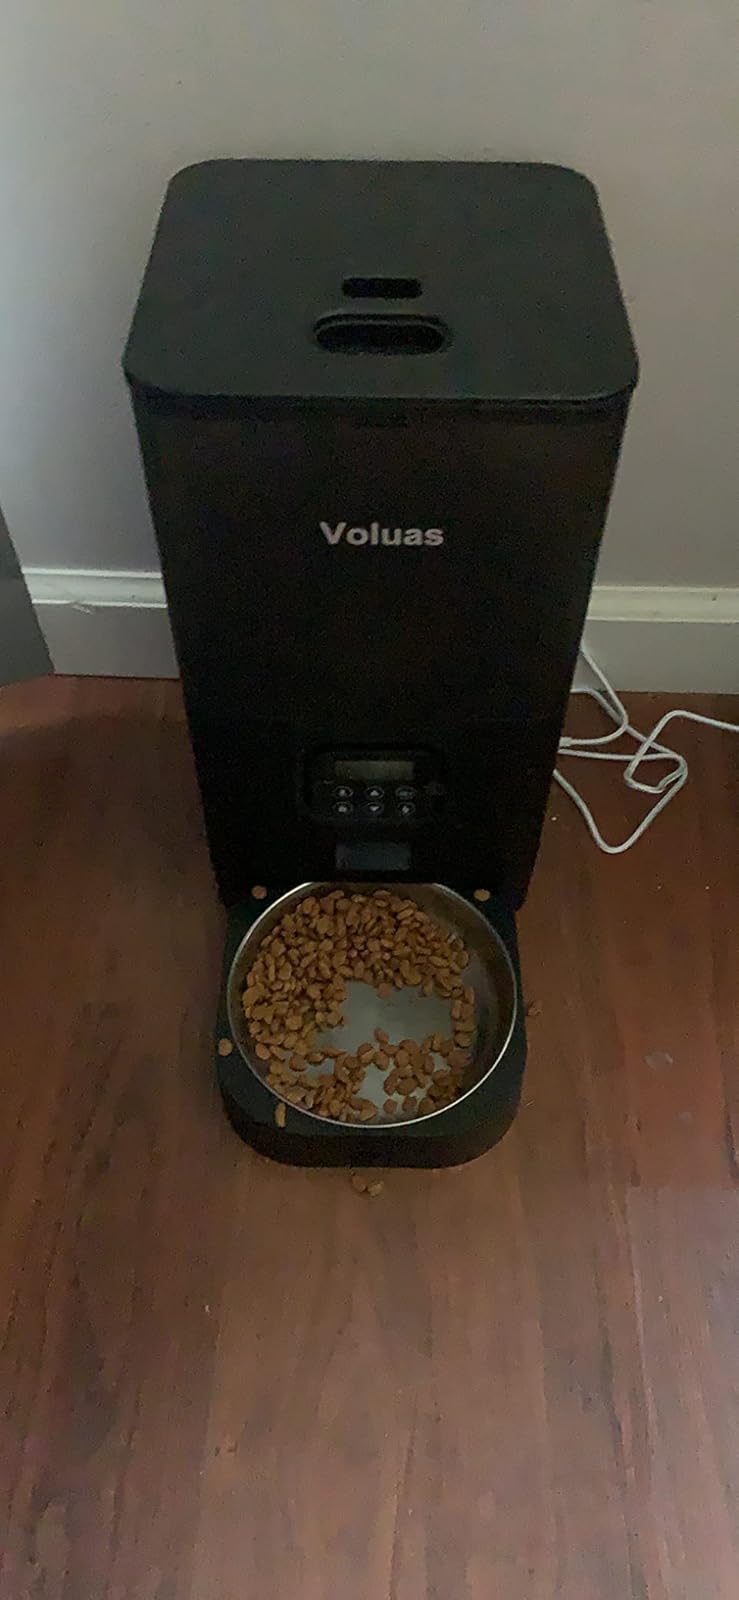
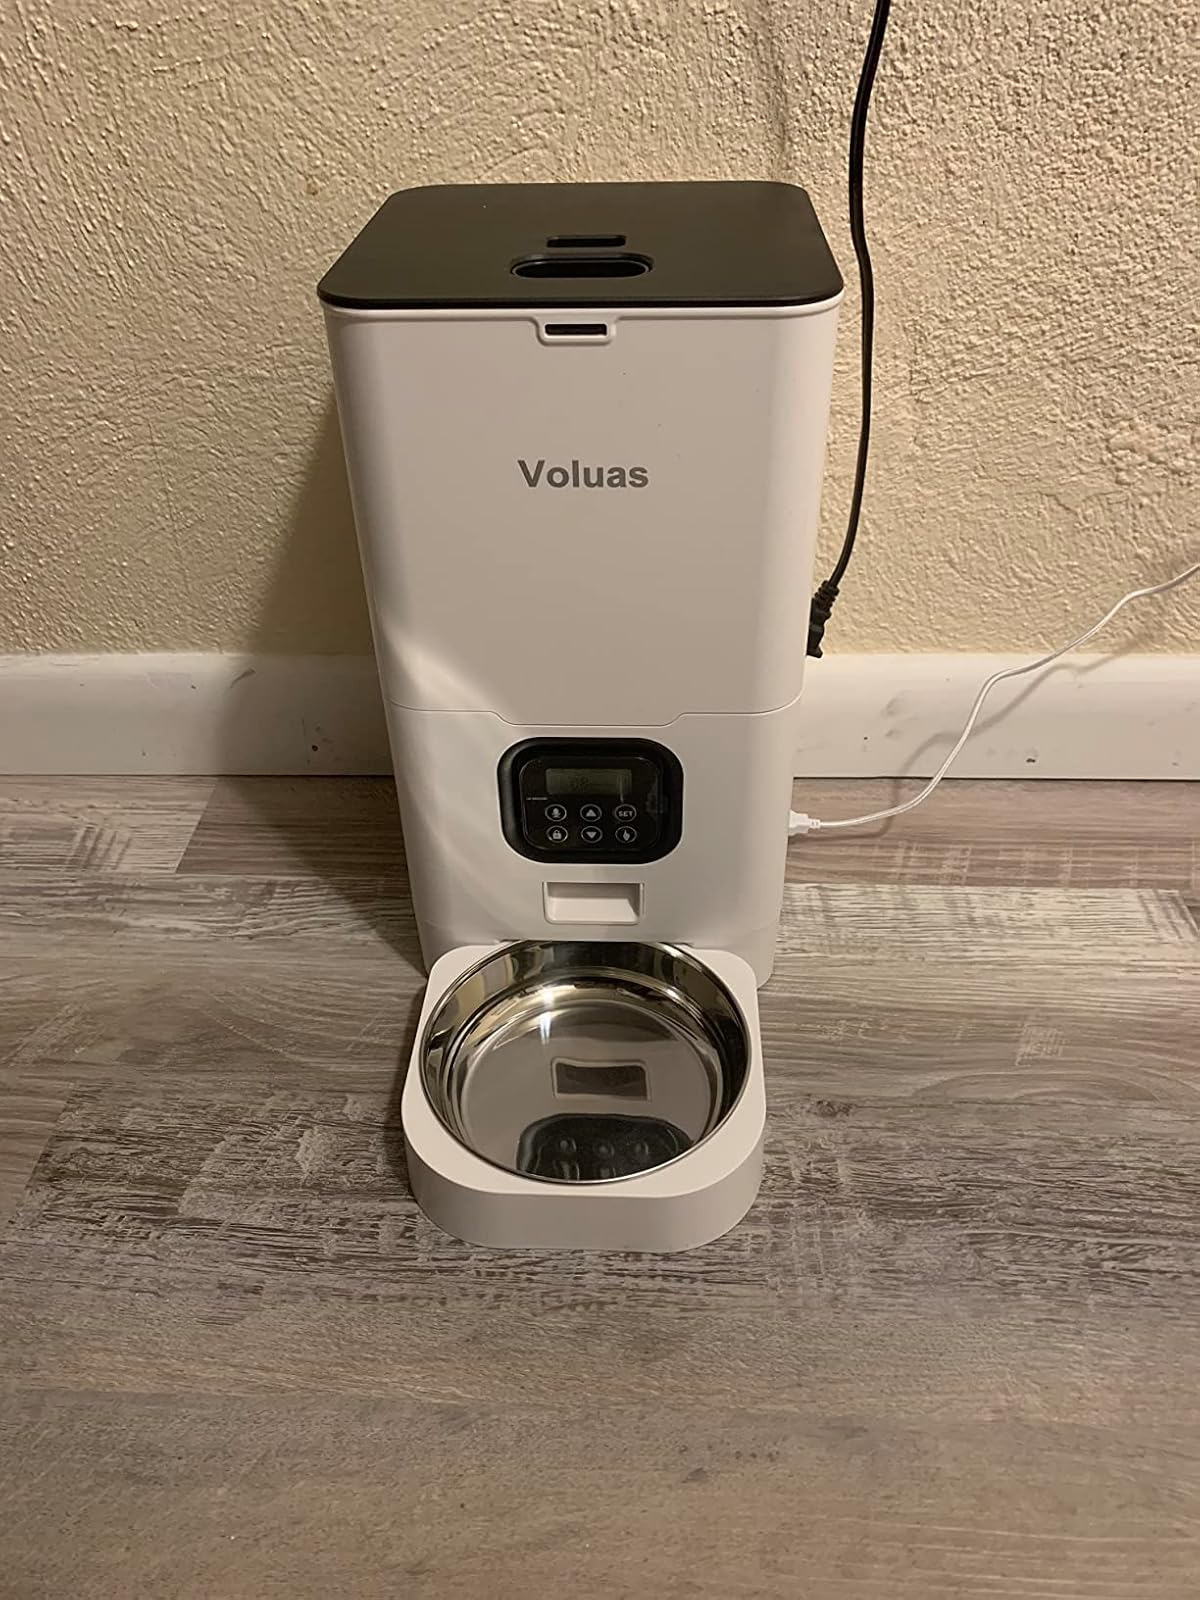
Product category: items_feeder
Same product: no